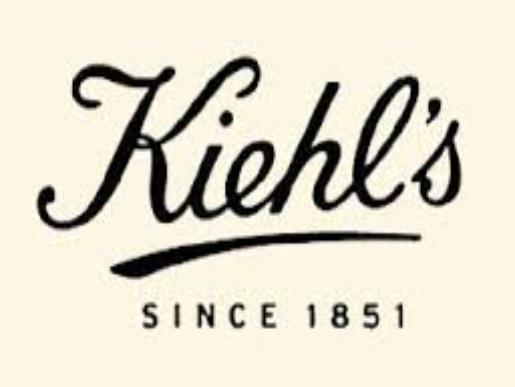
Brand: Kiehl's
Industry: Necessities